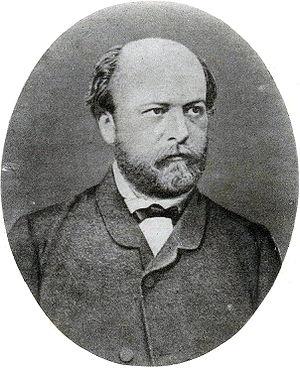
Friedrich-Albert Lange historien et philosophe allemand, fils du théologien Johann Peter Lange.